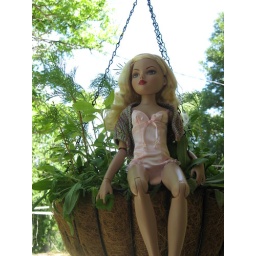
Perched in the flower basket